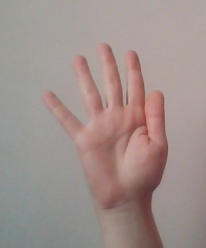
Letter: sheen